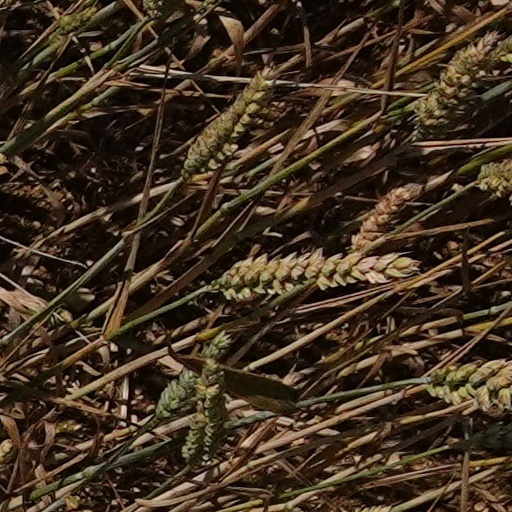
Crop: wheat